Siege of Osaka

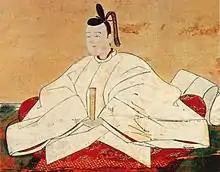
Toyotomi Hideyori

Ieyasu, realizing that the castle would not fall easily and after consulting with his top advisers, ordered a limited bombing which began on January 8, 1615. For three consecutive days, his forces bombarded the fortress at 10 o'clock at night and at dawn. Meanwhile, miners were making tunnels under the walls and arrows were thrown inwards with messages requesting the surrender of the occupants. By January 15, with no response from the besieged, Ieyasu began an incessant bombardment that had a mainly psychological effect to diminish the morale of the defenders. The stone bases of Japanese castles were invulnerable to the artillery of the era and the structure of the castle remained virtually undamaged.